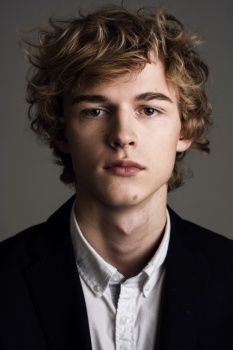
Portrait style: Real Portrait